Maramureș County

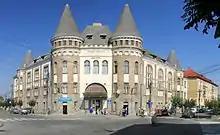
Sighetu Marmației

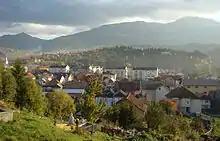
Borșa

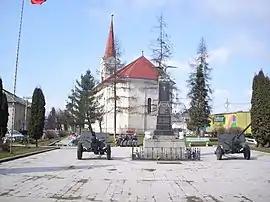
Târgu Lăpuș

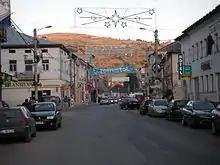
Vișeu de Sus

Maramureș is known for its pastoral and agricultural traditions, largely unscathed by the industrialisation campaign carried out during Romania's communist period. Ploughing, planting, harvesting, and hay making and handling are mostly done through manual labour. The county is also home to a strong mining industry of extraction of metals other than iron. The industrial plants built around Baia Mare during the communist period heavily polluted the area in the past, but recently, due to the decline of the city's industrial activity, the area has become less polluted.